Kim Ju-yeon

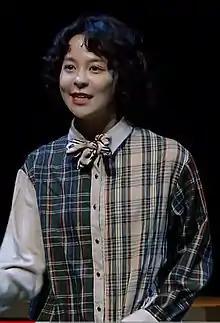
Kim Ju-yeon 2021

Kim Ju-yeon (born May 11, 1993) is a South Korean musical, stage and television actress. She is best known for her role in Netflix Original Series "Move to Heaven" (2021) and "Hometown Cha-Cha-Cha" (2021).